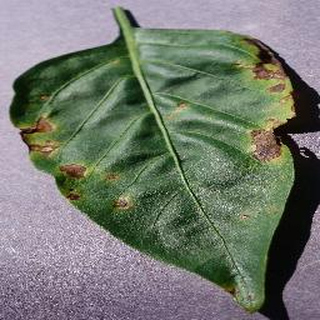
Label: bell_pepper_bacterial_spot